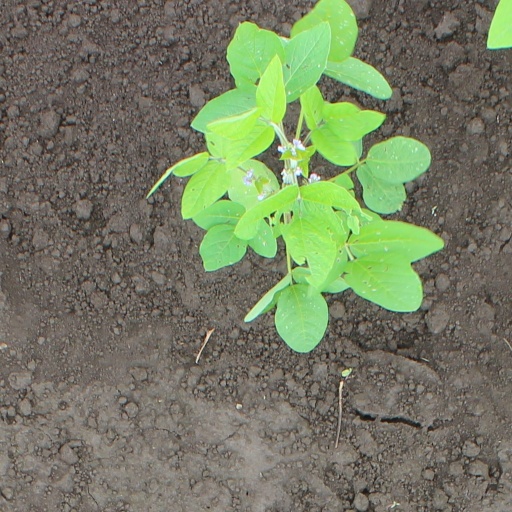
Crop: soybean